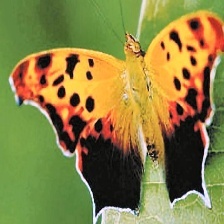
Species: QUESTION MARK
Butterfly family (ImageNet category): admiral